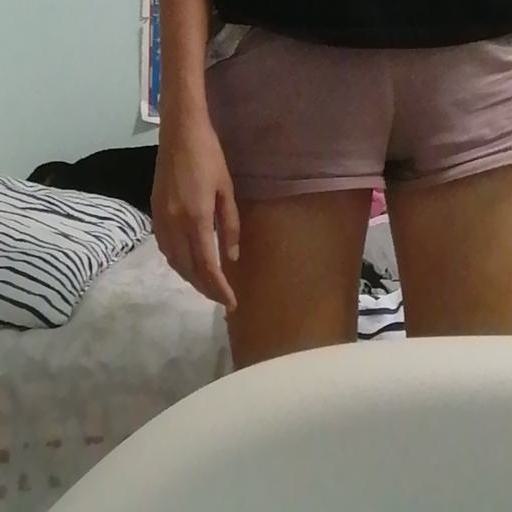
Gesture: no_gesture